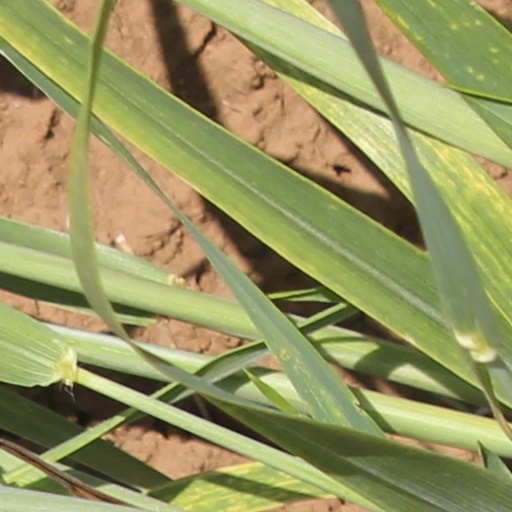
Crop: wheat